Vera Michelena

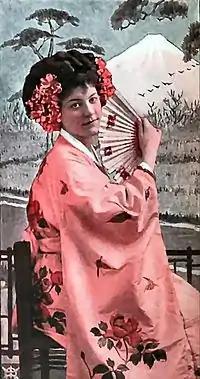
Vera Michelena in "Funabashi", 1908

Michelena made her professional theatrical debut in the fall of 1902 playing a minor role in a national tour of the Kirke La Shelle comic opera, "The Princess Chic". On January 19, 1903, at the Columbia Theatre, San Francisco, she assumed the title role, The Princess Chic of Normandy, and continued in this capacity for the remainder of the season and throughout the next. During the 1904–05 season, Michelena starred as Zaidee in the Harry B. Smith musical comedy, "The Jewel of Asia." She spent the following season in two road productions: "The School Girl", an Edwardian musical comedy by Henry Hamilton, Paul Meredith Potter and Charles H. Taylor in which she played Lillian Leigh, and "The Yankee Consul", a musical comedy by Alfred George Robyn and Henry Blossom in which she played the role of Bonita.